Koenigia × fennica

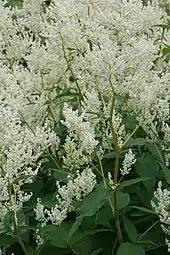
Inflorescence

The hybrid may have arisen a number of times in Europe. Reiersen, who had studied the taxon since the late 1980s, noted in 2000 that Danish plants had hairier leaves than the other Scandinavian plants, and that Danish plants produced fertile pollen and differed in other small aspects of the floral morphology. There were three plants known in Britain until the 2000s, two of them cultivated in botanical gardens, these differed from each other, and from the Scandinavian collections, with the plant from Yorkshire producing fertile seed.